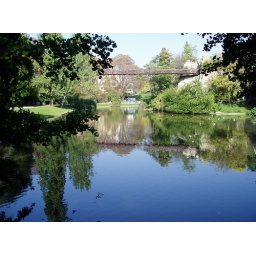
Across the lake to the footbridge. The bridge was designed by Gustave Eiffel in 1867. It was his first project in Paris.